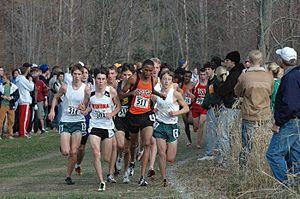
Le cross-country ou cross est une des épreuves de l'athlétisme qui consiste en une course nature. Il s'agit d'une épreuve hivernale dont les distances sont plus ou moins longues, de quatre à douze kilomètres selon les catégories d'âge et le niveau de la compétition. Toutefois, comme pour les épreuves sur piste, les distances sont plutôt exprimées en mètres.